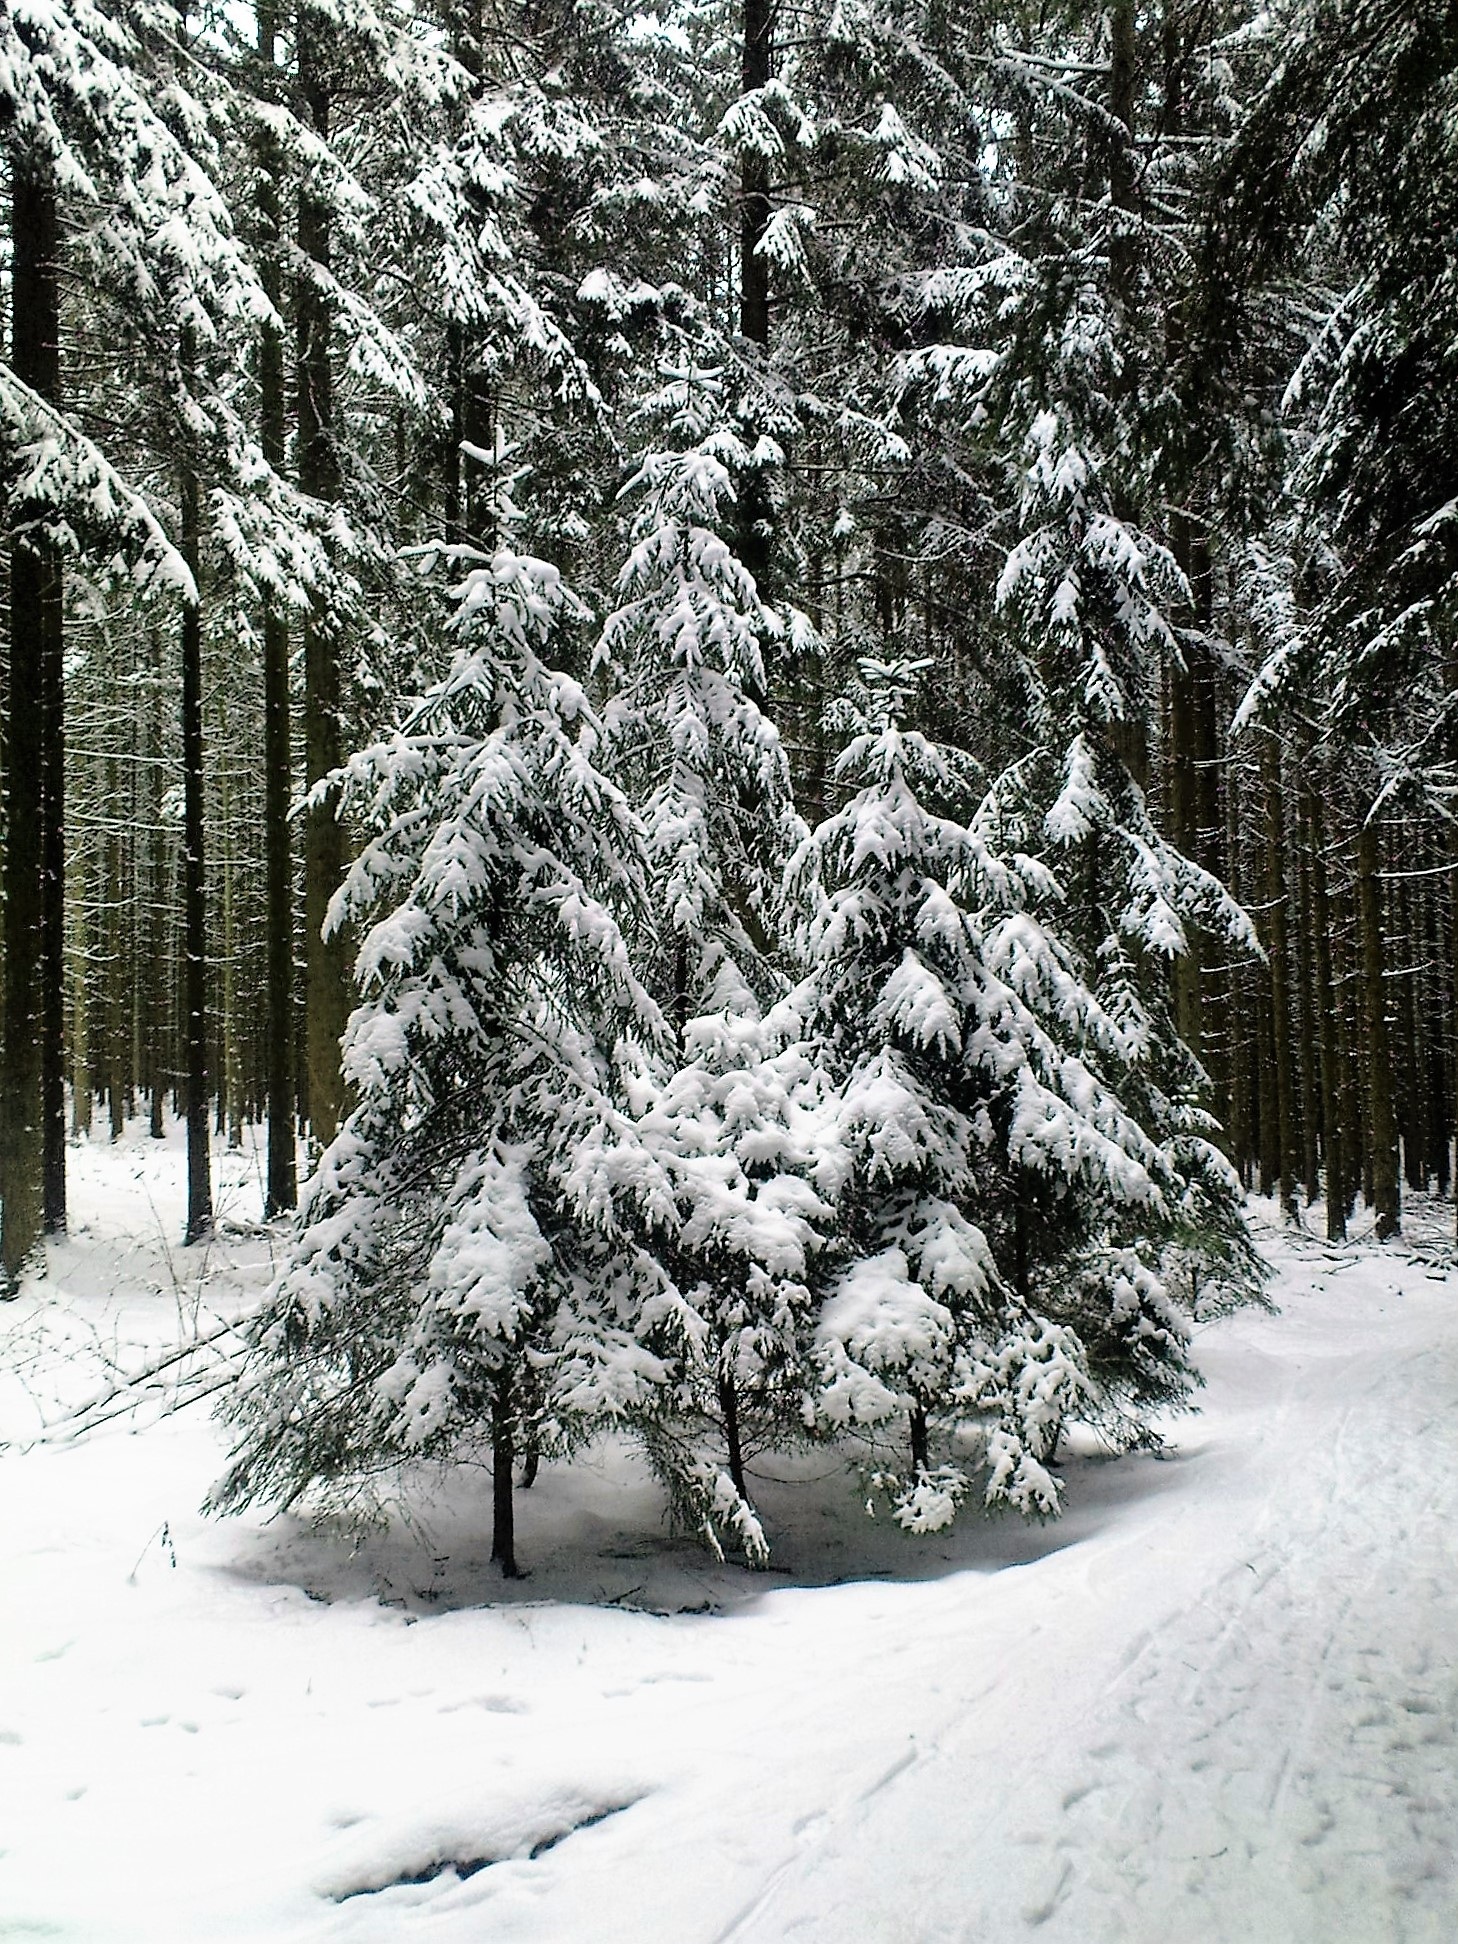
tree, nature, forest, branch, snow, cold, winter, plant, frost, evergreen, weather, snowy, fir, season, trees, spruce, wintry, winter forest, freezing, snow landscape, fir forest, woody plant, land plant, winterspaziergang